Bièvre (river)

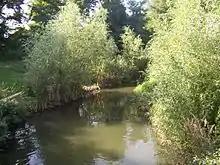
Bièvre at Fresnes

The Bièvre is a long river of the Île-de-France that flows into the Seine (left bank) in Paris.